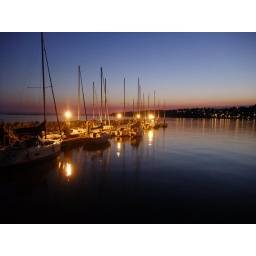
late in the evening on the pier in white rock